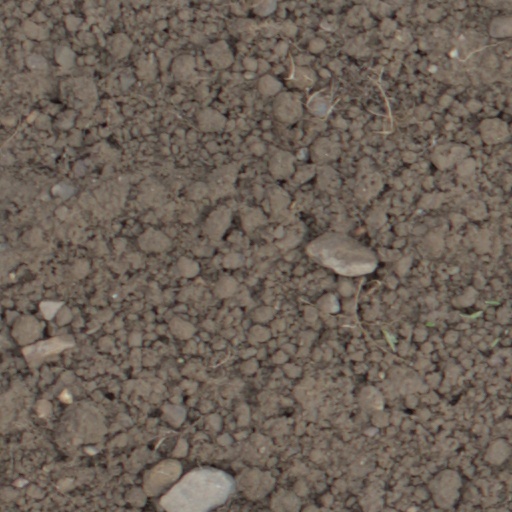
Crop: wheat